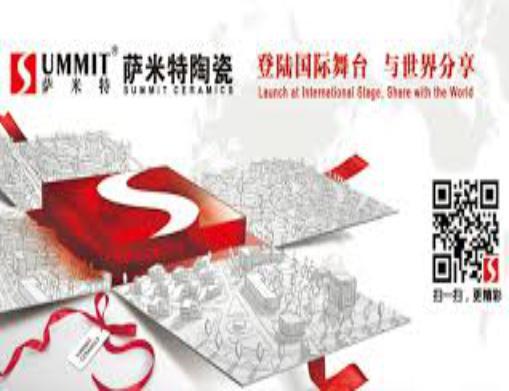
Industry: Others